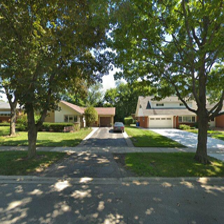
Label: streetView